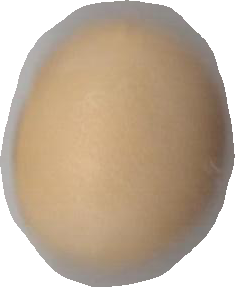
Variety: Dega